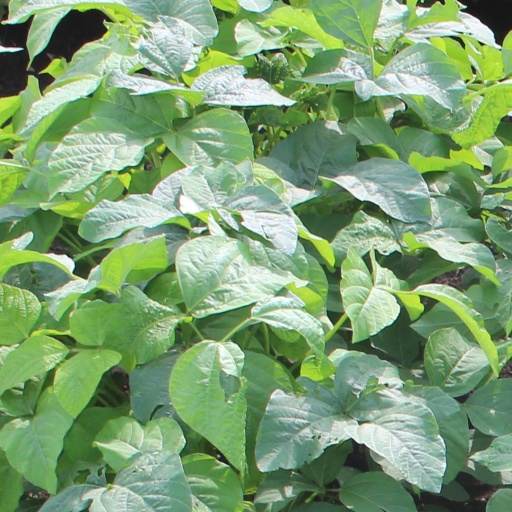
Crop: soybean